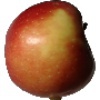
Label: Apple Braeburn 1